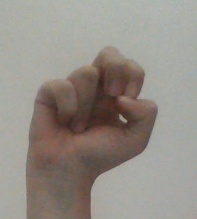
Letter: gaaf